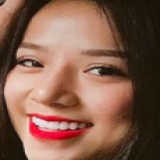
ca sĩ Thương Võ